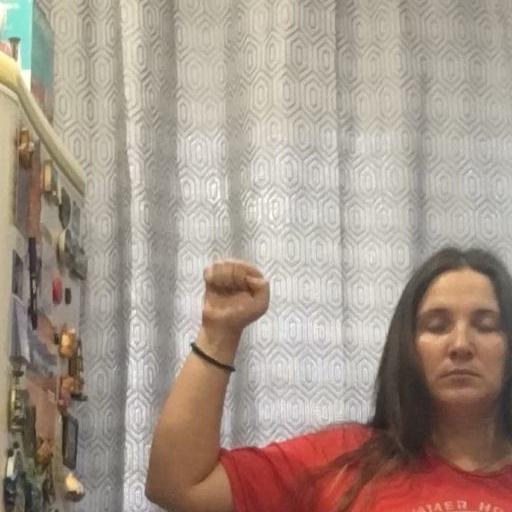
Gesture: fist